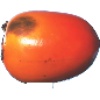
Label: Kaki 1